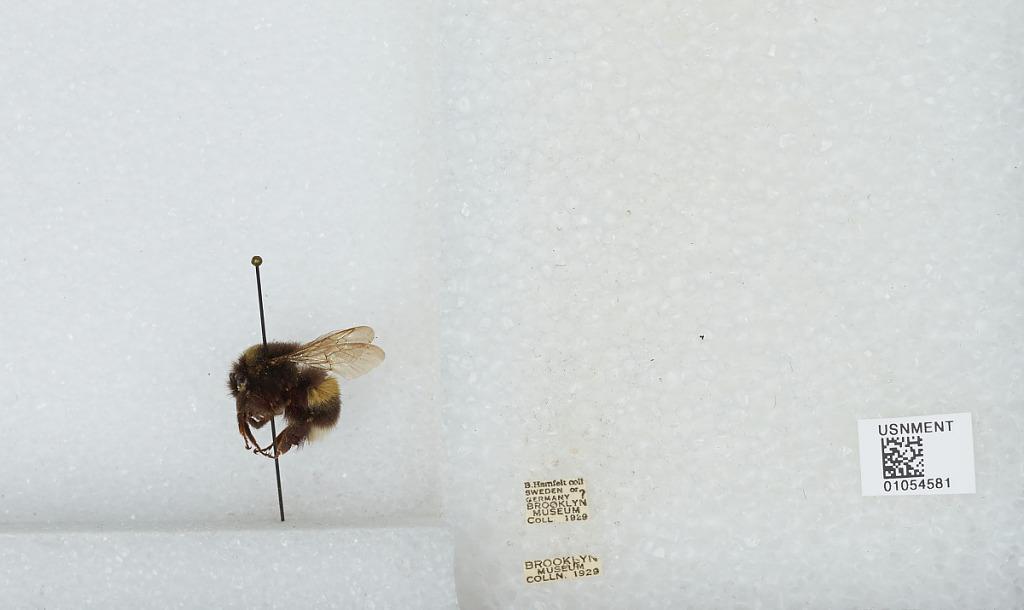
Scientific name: Bombus sp.
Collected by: B. Hamfelt
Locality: Sweden or Germany